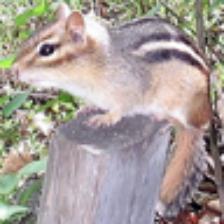
Label: NonHuman